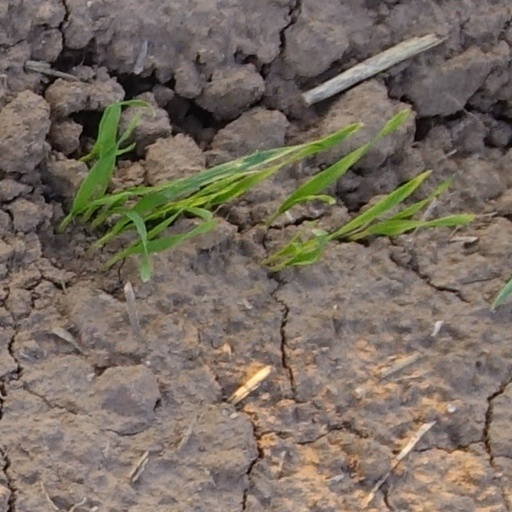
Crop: wheat